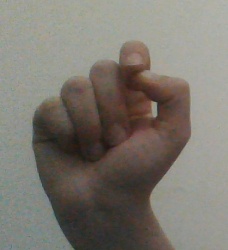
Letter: fa